Airsoft

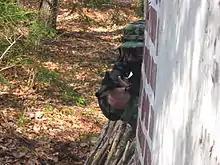
An airsoft player shooting from behind cover, wearing goggles to fully seal the area around the eyes and a balaclava to protect the face

The guns used in airsoft are typically classified as imitation firearms. They have a mechanism for shooting projectiles 6 mm or 8 mm in diameter.